8th G7 summit

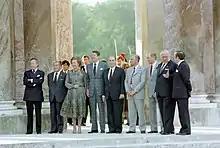
Summit leaders at the Palace of Versailles (left to right): Gaston Thorn, Zenko Suzuki, Margaret Thatcher, Ronald Reagan, François Mitterrand, Helmut Schmidt, Pierre Trudeau, Giovanni Spadolini, and Wilfried Martens

The G7 is an unofficial annual forum for the leaders of Canada, the European Commission, France, Germany, Italy, Japan, the United Kingdom and the United States.